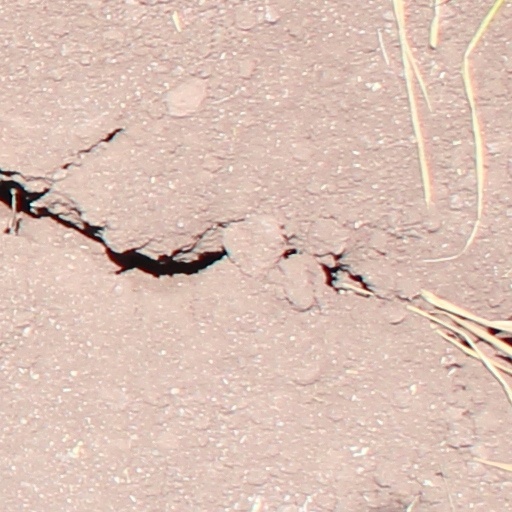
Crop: wheat